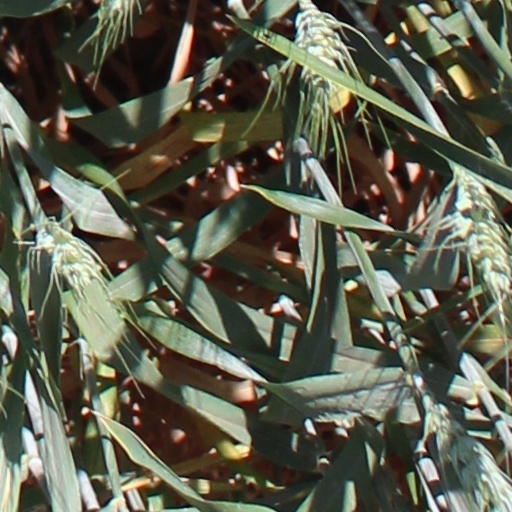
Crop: wheat